Emmerich Manual High School

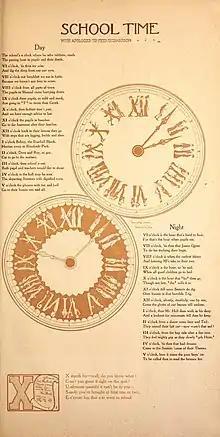
A page of poetry from Manual High School's 1904 yearbook.

Emmerich Manual High School, often referred to as Manual High School, is a public high school in Indianapolis, Indiana, United States. It formerly was a traditional high school in the Indianapolis Public Schools (IPS) district. It is now one of the schools operated by Christel House Academy and is named Christel House High School. Originally known as Industrial Training School it was renamed and became Manual Training School and Charles E. Emmerich Manual Training High School.